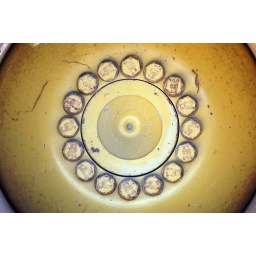
On the machine near the bridge